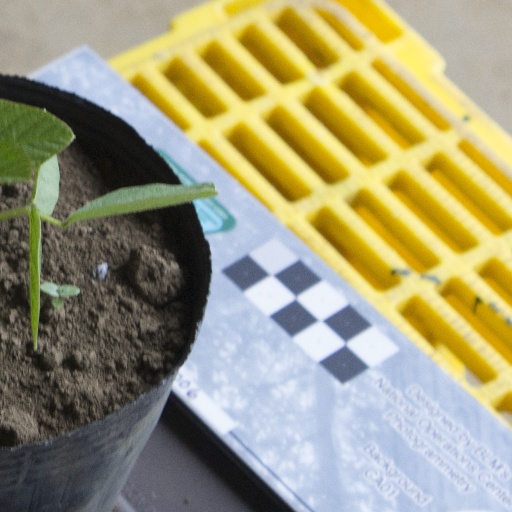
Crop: soybean